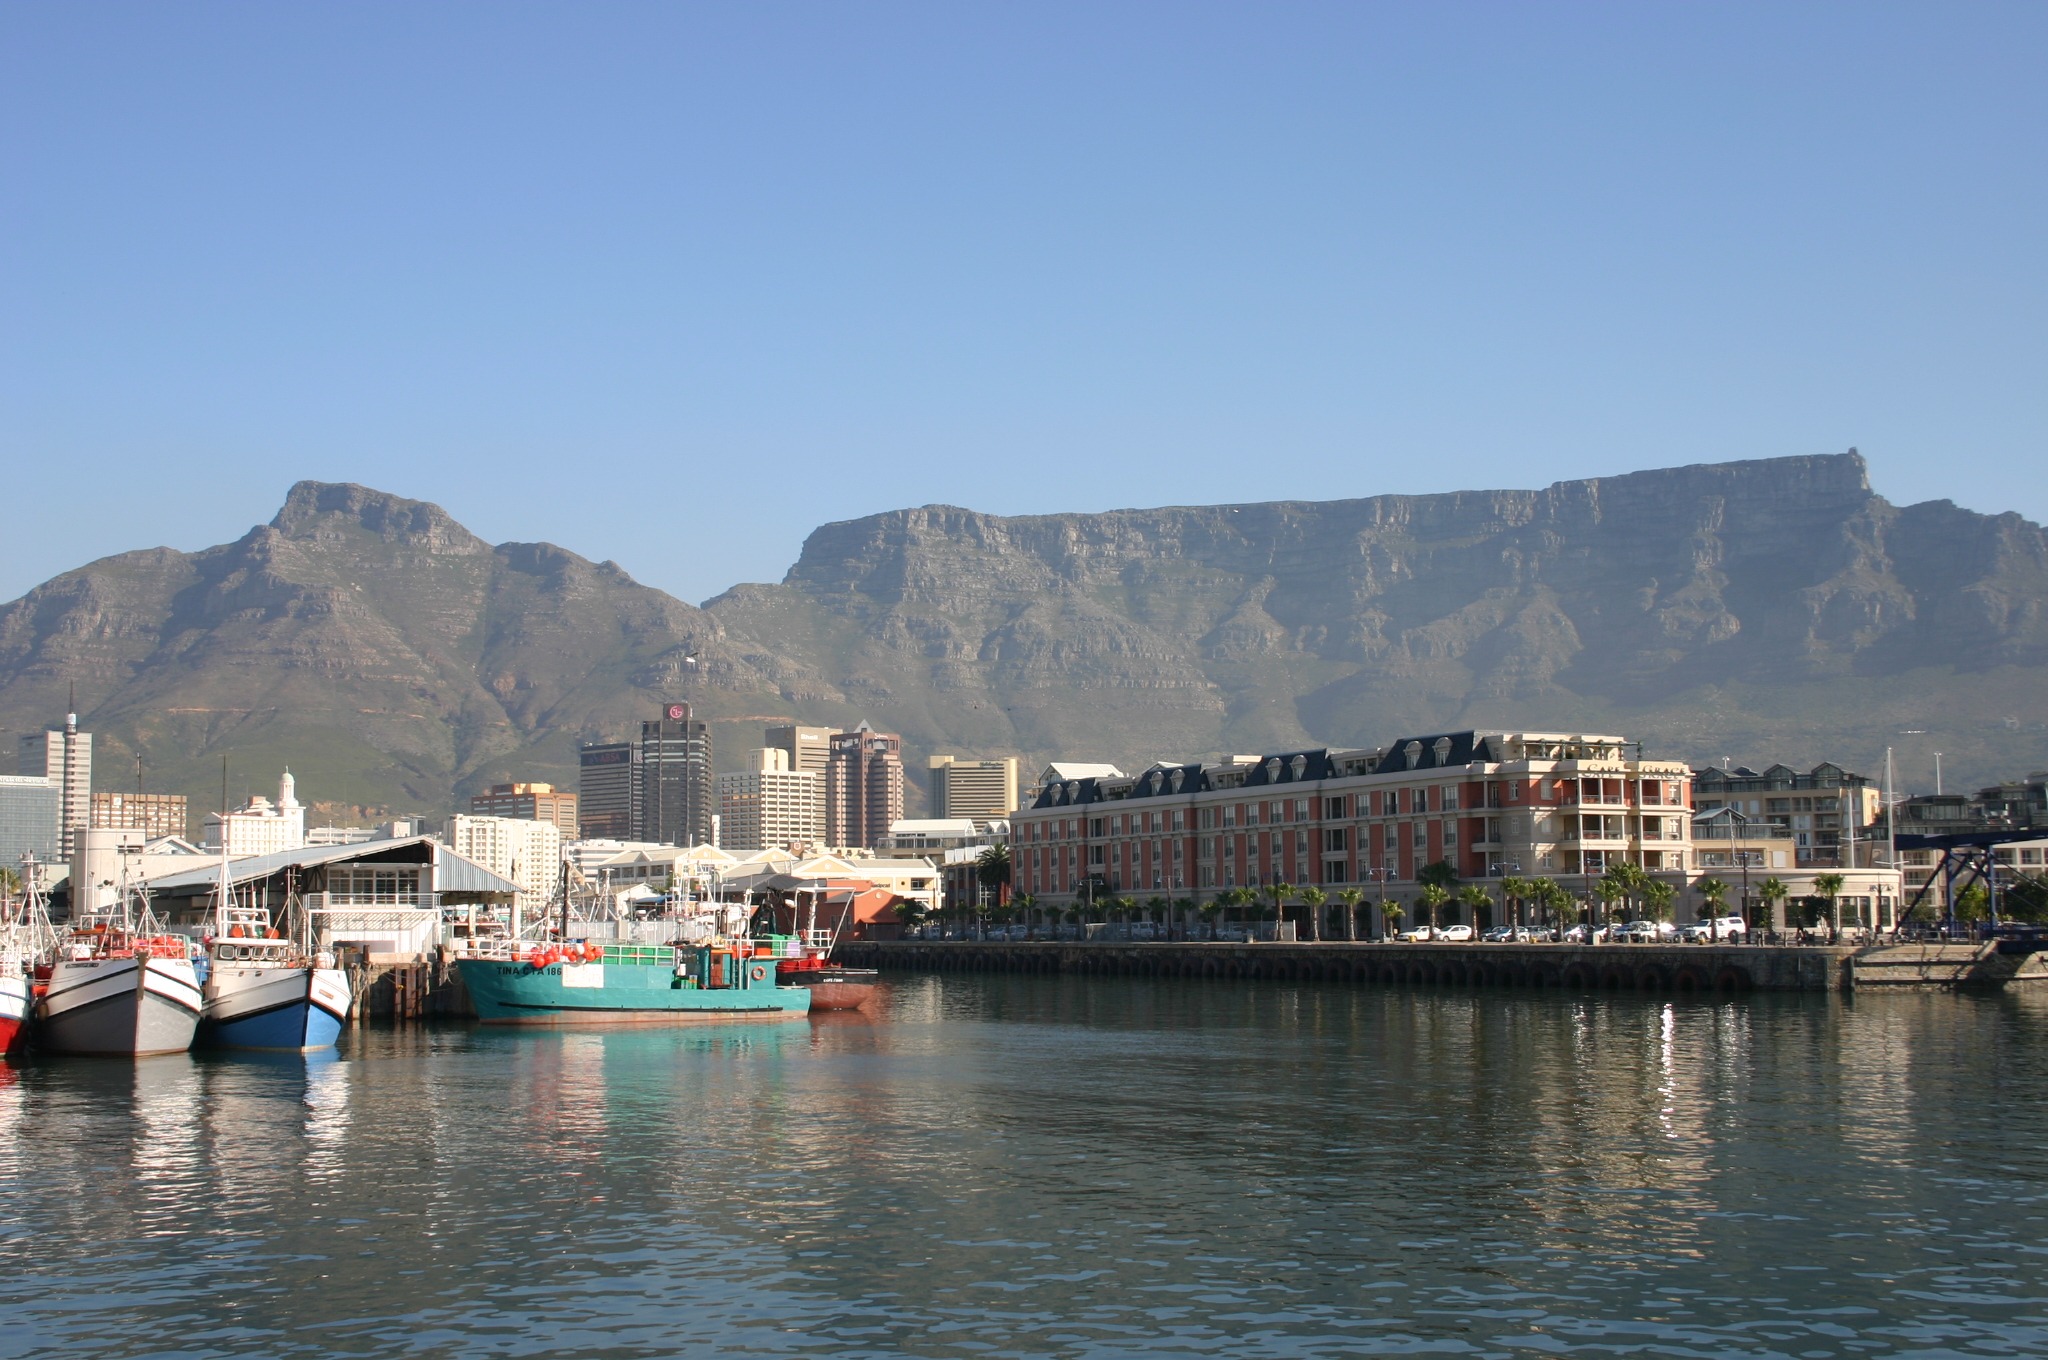
beach, sea, coast, dock, boat, lake, town, river, vacation, vehicle, bay, harbor, marina, port, tourism, waterway, ferry, channel, cape town, mesas